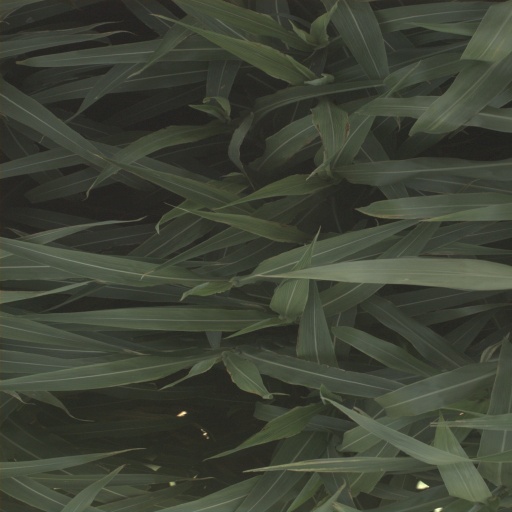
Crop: sorghum